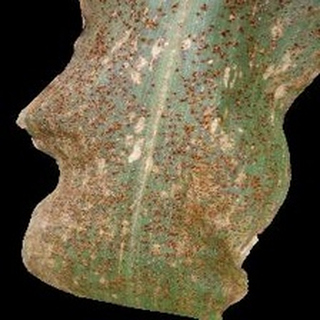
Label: corn_common_rust